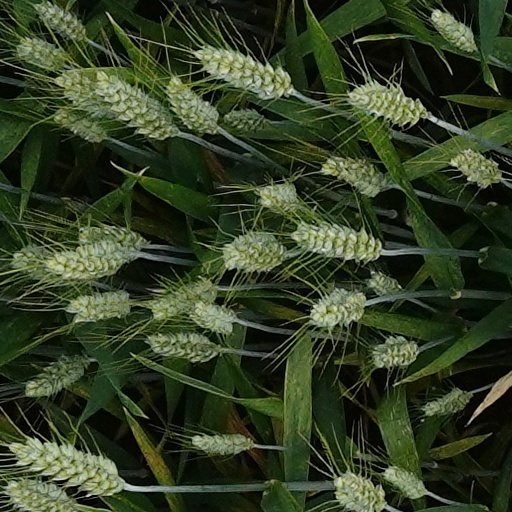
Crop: wheat